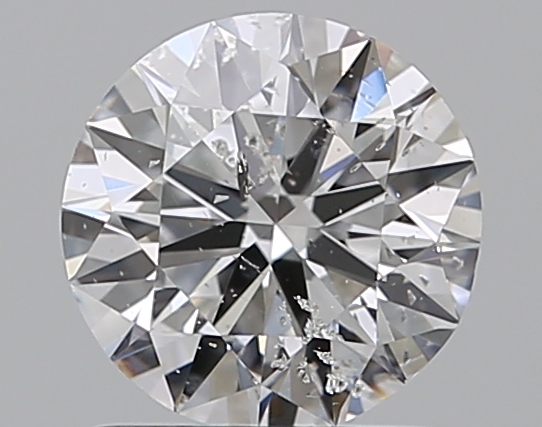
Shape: round
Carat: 1
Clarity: SI2
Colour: D
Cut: EX
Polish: EX
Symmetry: EX
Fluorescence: N
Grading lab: IGI
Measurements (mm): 6.45 x 6.39 x 3.93